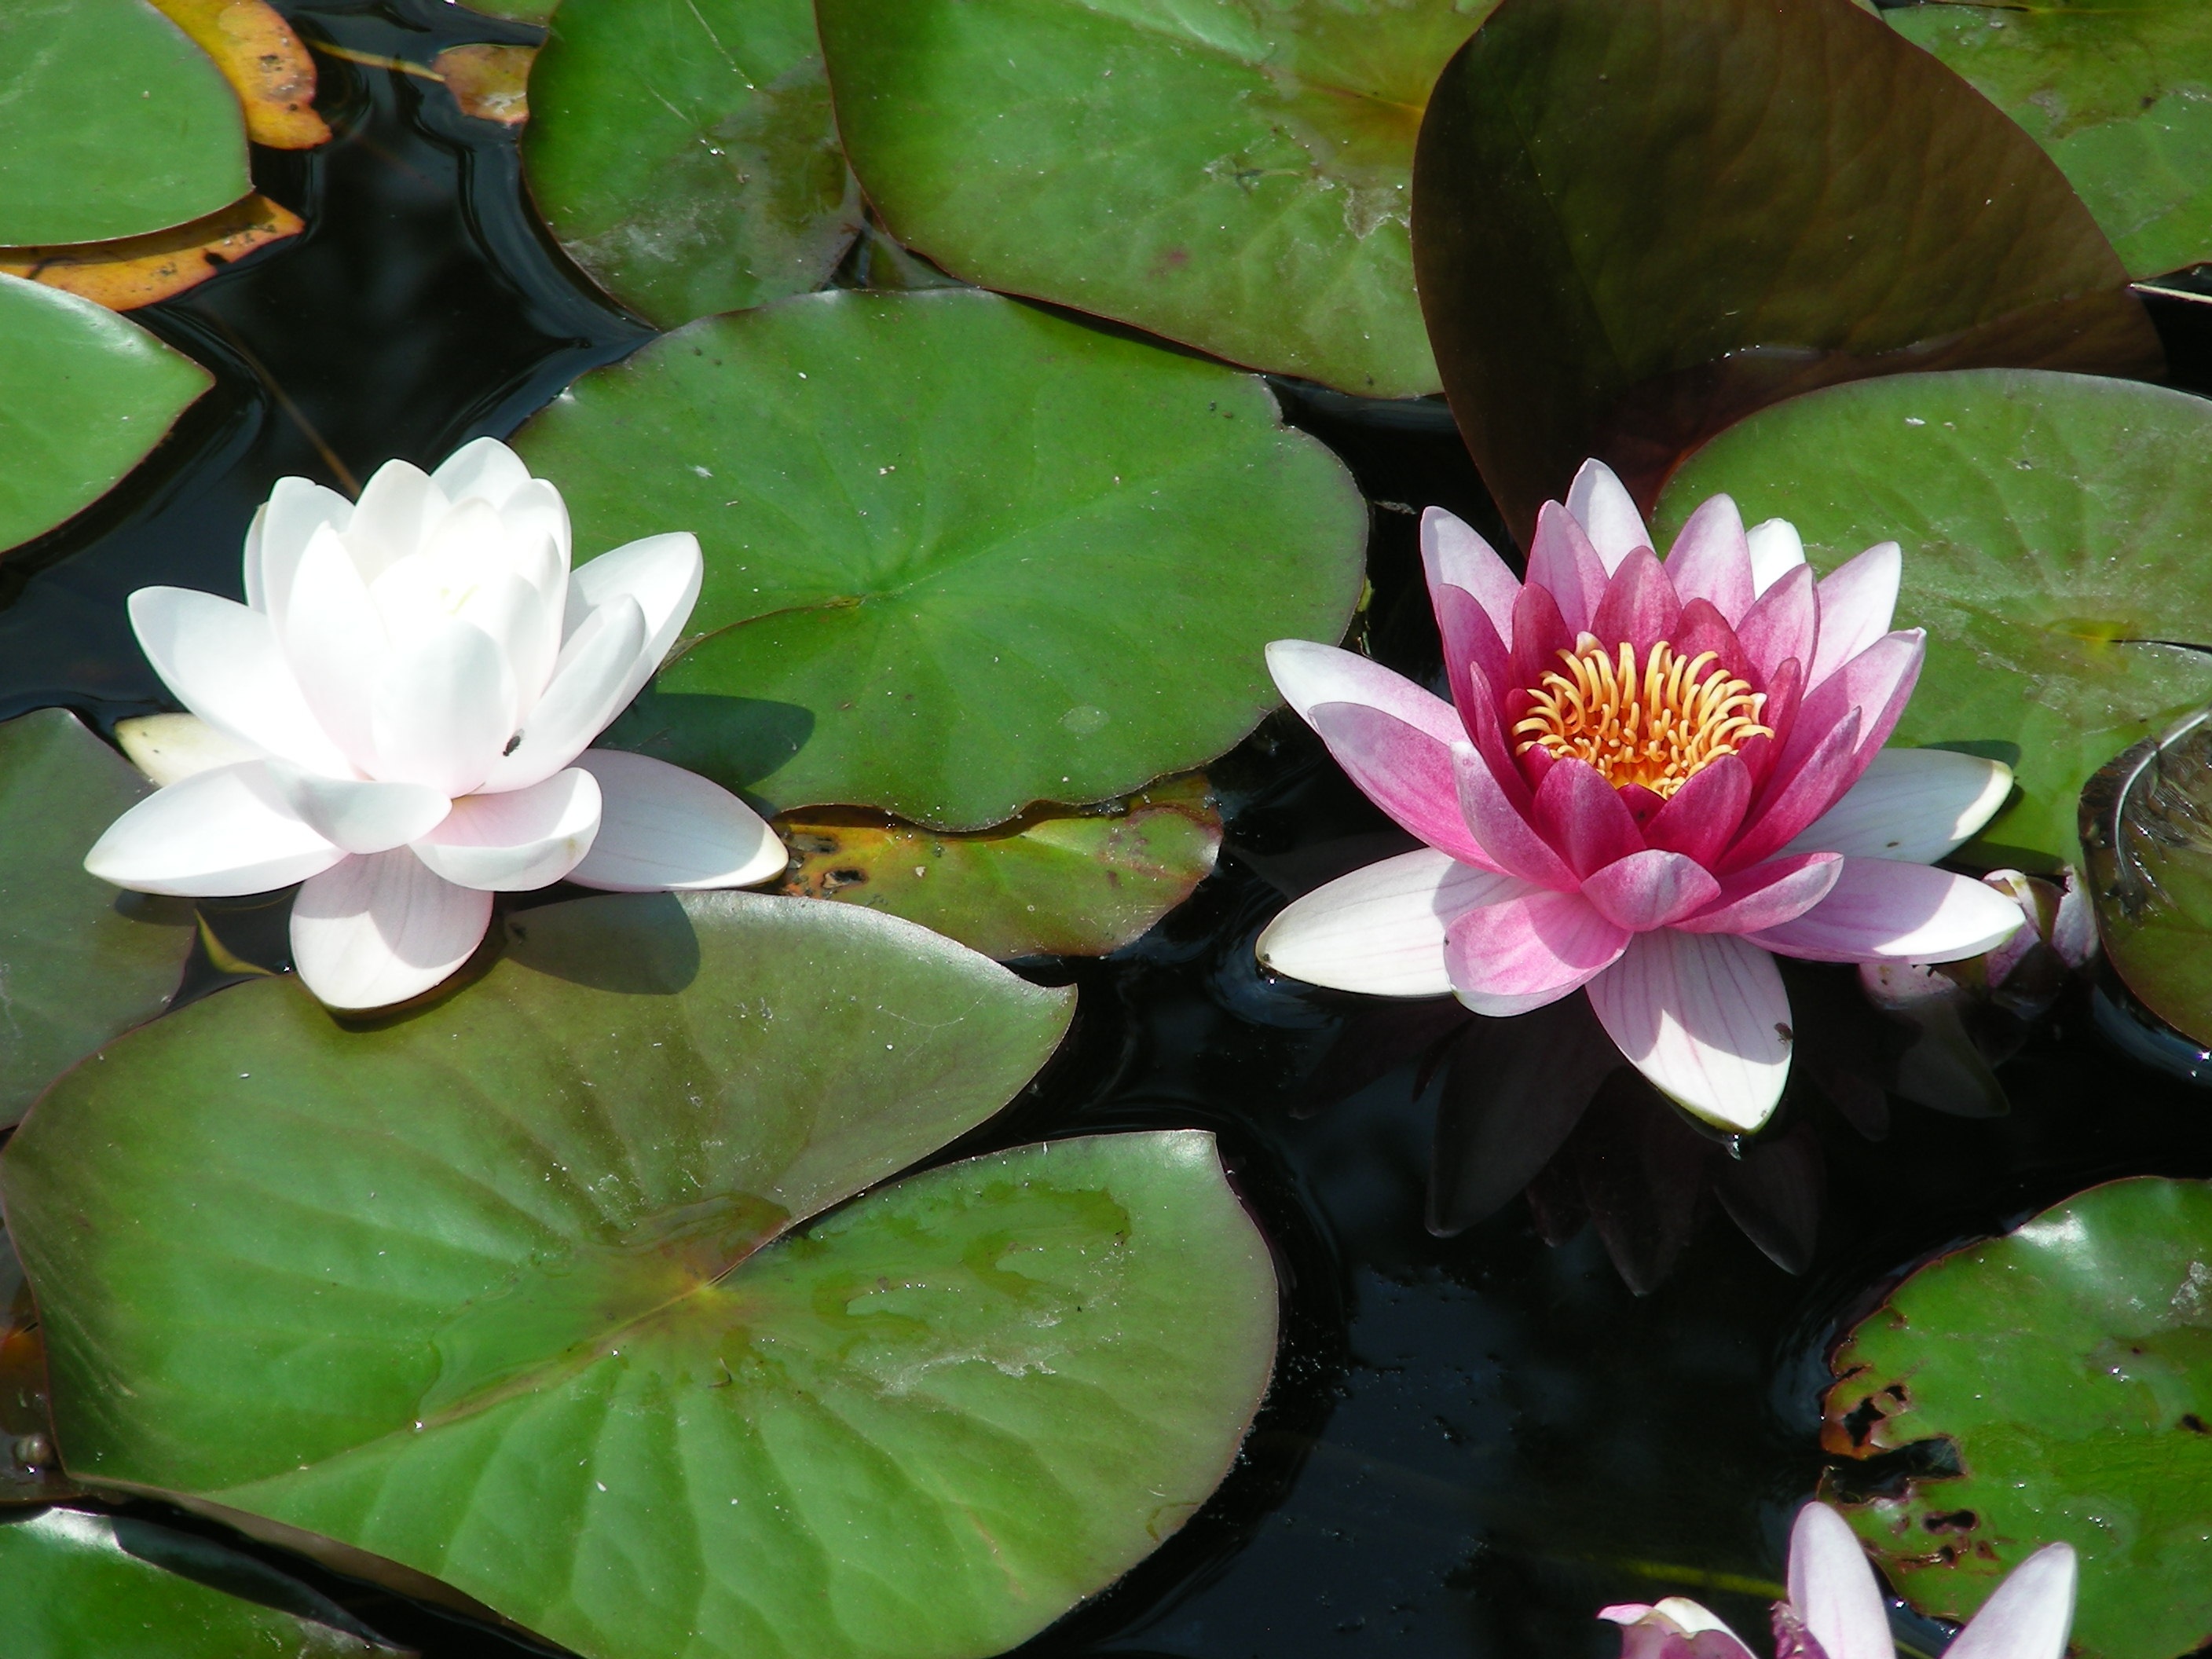
nature, blossom, plant, leaf, flower, petal, bloom, pond, green, botany, garden, sacred lotus, aquatic plant, flora, water lily, lotus, floristry, flowering plant, land plant, lotus family